Werewolf (1996 film)

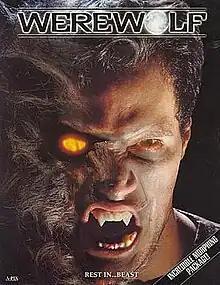

Werewolf (also known as Arizona Werewolf) is an American direct-to-video horror film directed by Tony Zarrindast and starring Jorge Rivero, Richard Lynch, Federico Cavalli, Adrianna Miles, and Joe Estevez.